The Cottage (video game)

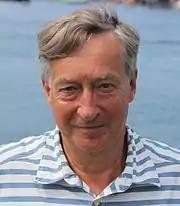
A 2015 photograph of Swedish journalist Erik Fichtelius

The Eriksson brothers and Johansson did not work much more on the game until 1984, when the journalist Erik Fichtelius conducted an interview about the game for the Swedish airline Linjeflyg's magazine "Upp&Ner", which was distributed to all their airplanes in 1985. Fichtelius asked Johansson why they had not made the game commercially available for home computers; Johansson said that it had been considered but that they had only developed the game because it was a fun challenge for them, and that they would have to find a distributor of computer programs if they wanted to create a PC version.